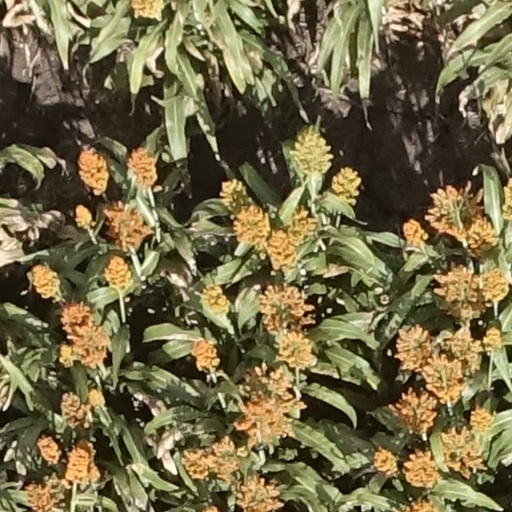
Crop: sorghum